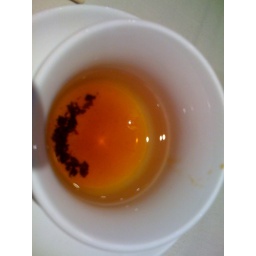
Poured some soy in my tea for the home girl back home